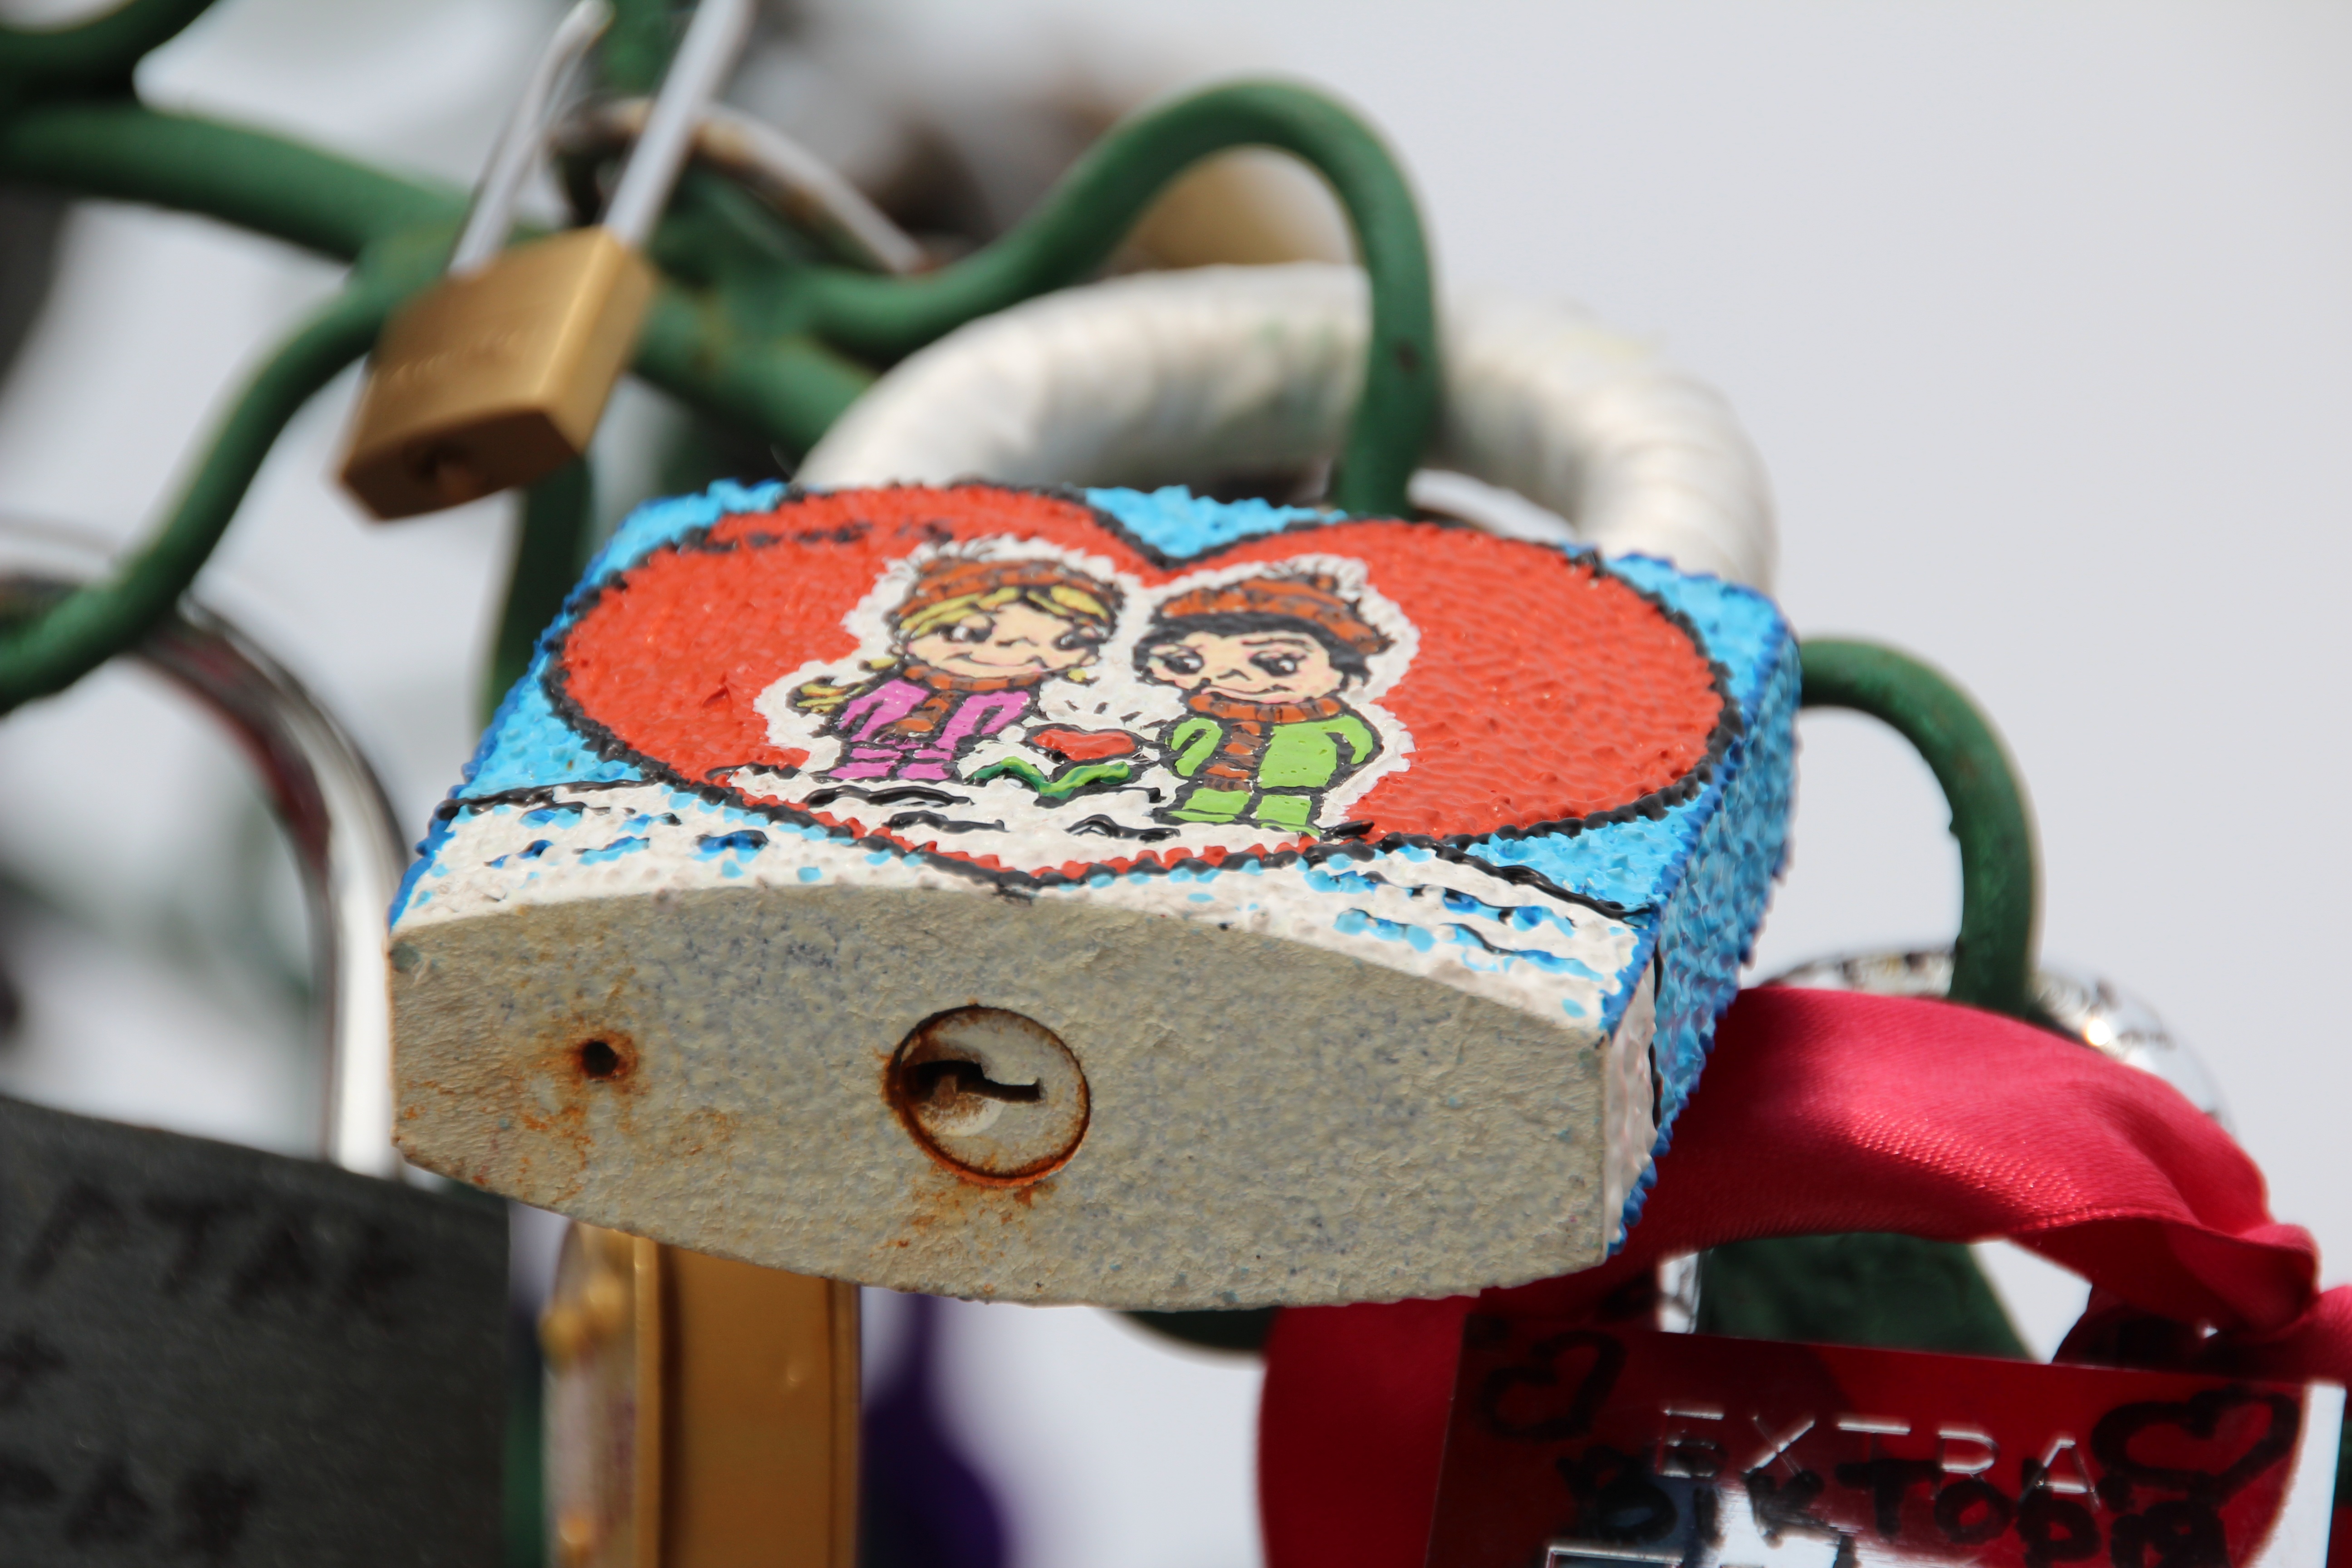
bridge, love, red, castle, christmas, padlock, art, organ, castles, padlocks, love locks